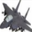
Label: airplane